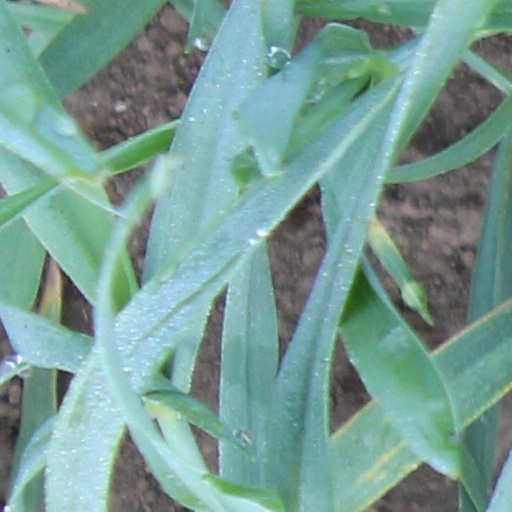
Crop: wheat